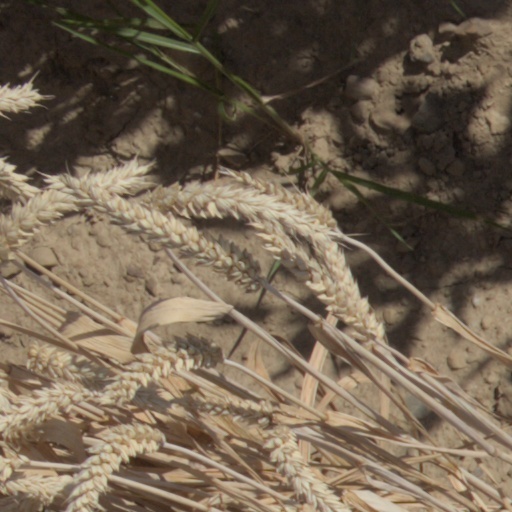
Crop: wheat